Reinhard Mohn

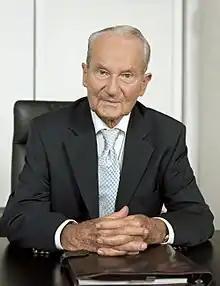
Mohn in 2008

Reinhard Mohn (29 June 1921 – 3 October 2009) was a German billionaire businessman and philanthropist. Under his leadership, Bertelsmann, once a medium-sized printing and publishing house, established in 1835, developed into a global media conglomerate. In 1977, he founded the non-profit Bertelsmann Stiftung, which is today one of the largest foundations in Germany, with worldwide reach.